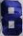
Number: 8